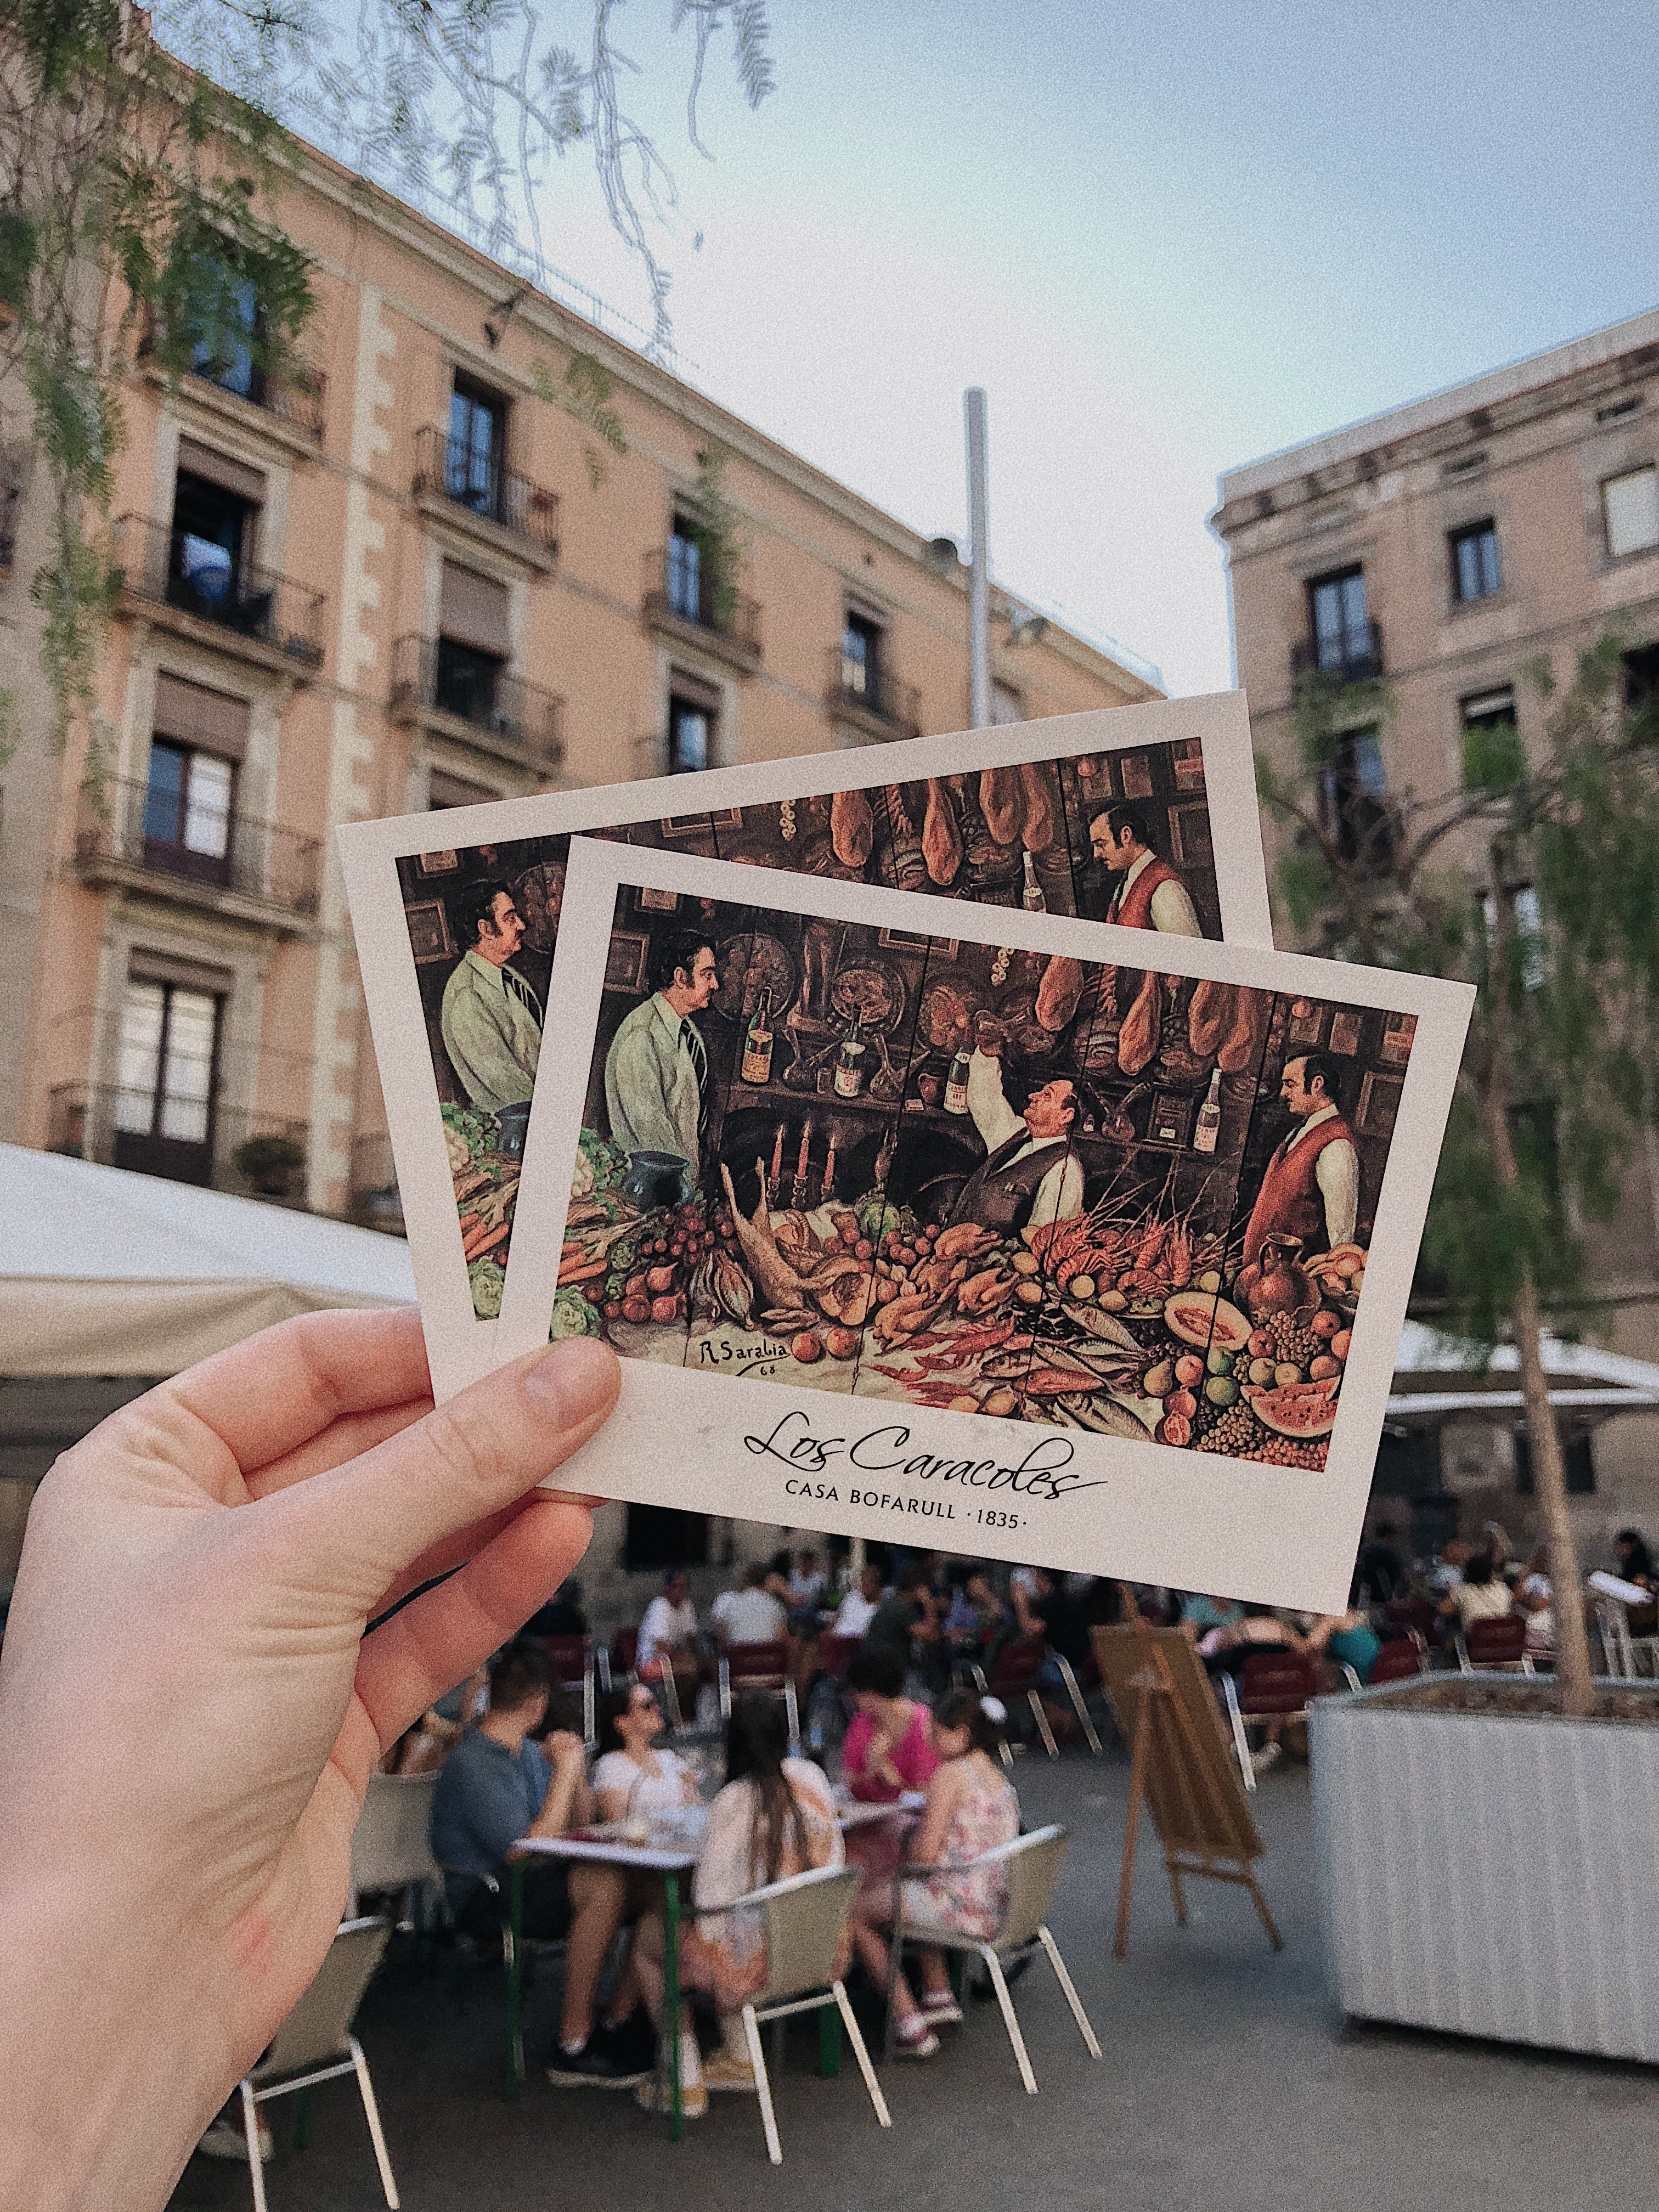
visual arts, art, hand, tree, adaptation, architecture, mural, artist, event, crowd, drawing, tourist attraction, art exhibition, illustration, painting